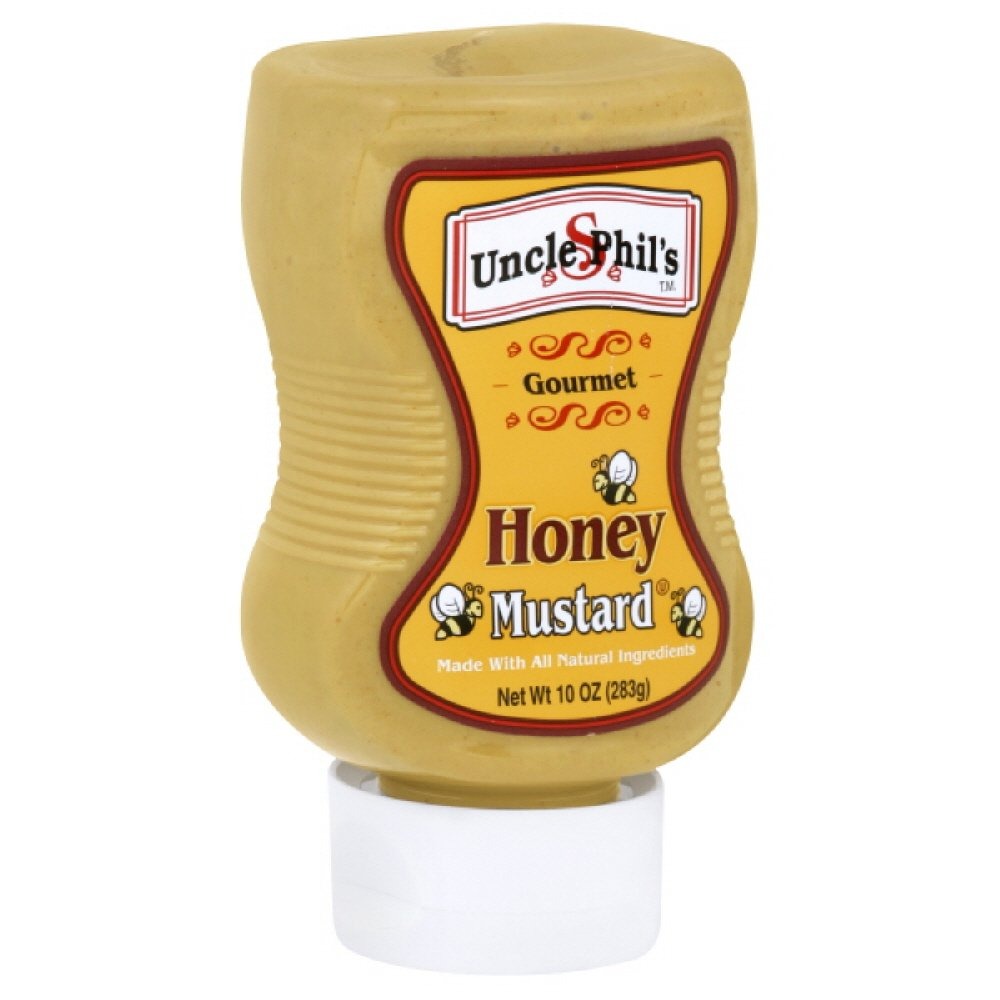
Item Name: Wisconin Spice Uncle Phil's Honey, 10-Ounce (Pack of 6)
Value: 60.0
Unit: Ounce

Price: 6.19